Marcus Horan

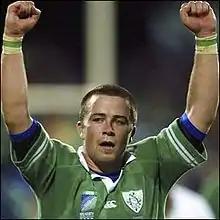
Horan celebrating after an Irish victory at the 2003 Rugby World Cup.

Marcus Horan (born 7 September 1977) is a retired Irish rugby union player who played prop for Munster and Ireland.